Julie Vega

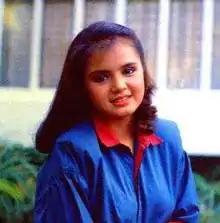
Vega, '80s

Julie Pearl Apostol Postigo (21 May 1968 – 6 May 1985), better known by her stage name Julie Vega, was a Filipino actress, singer and commercial model. She remains very popular in her native Philippines, years after her death at the peak of her career at age 16. She won two FAMAS Awards for Best Child Actress during her brief showbiz career.